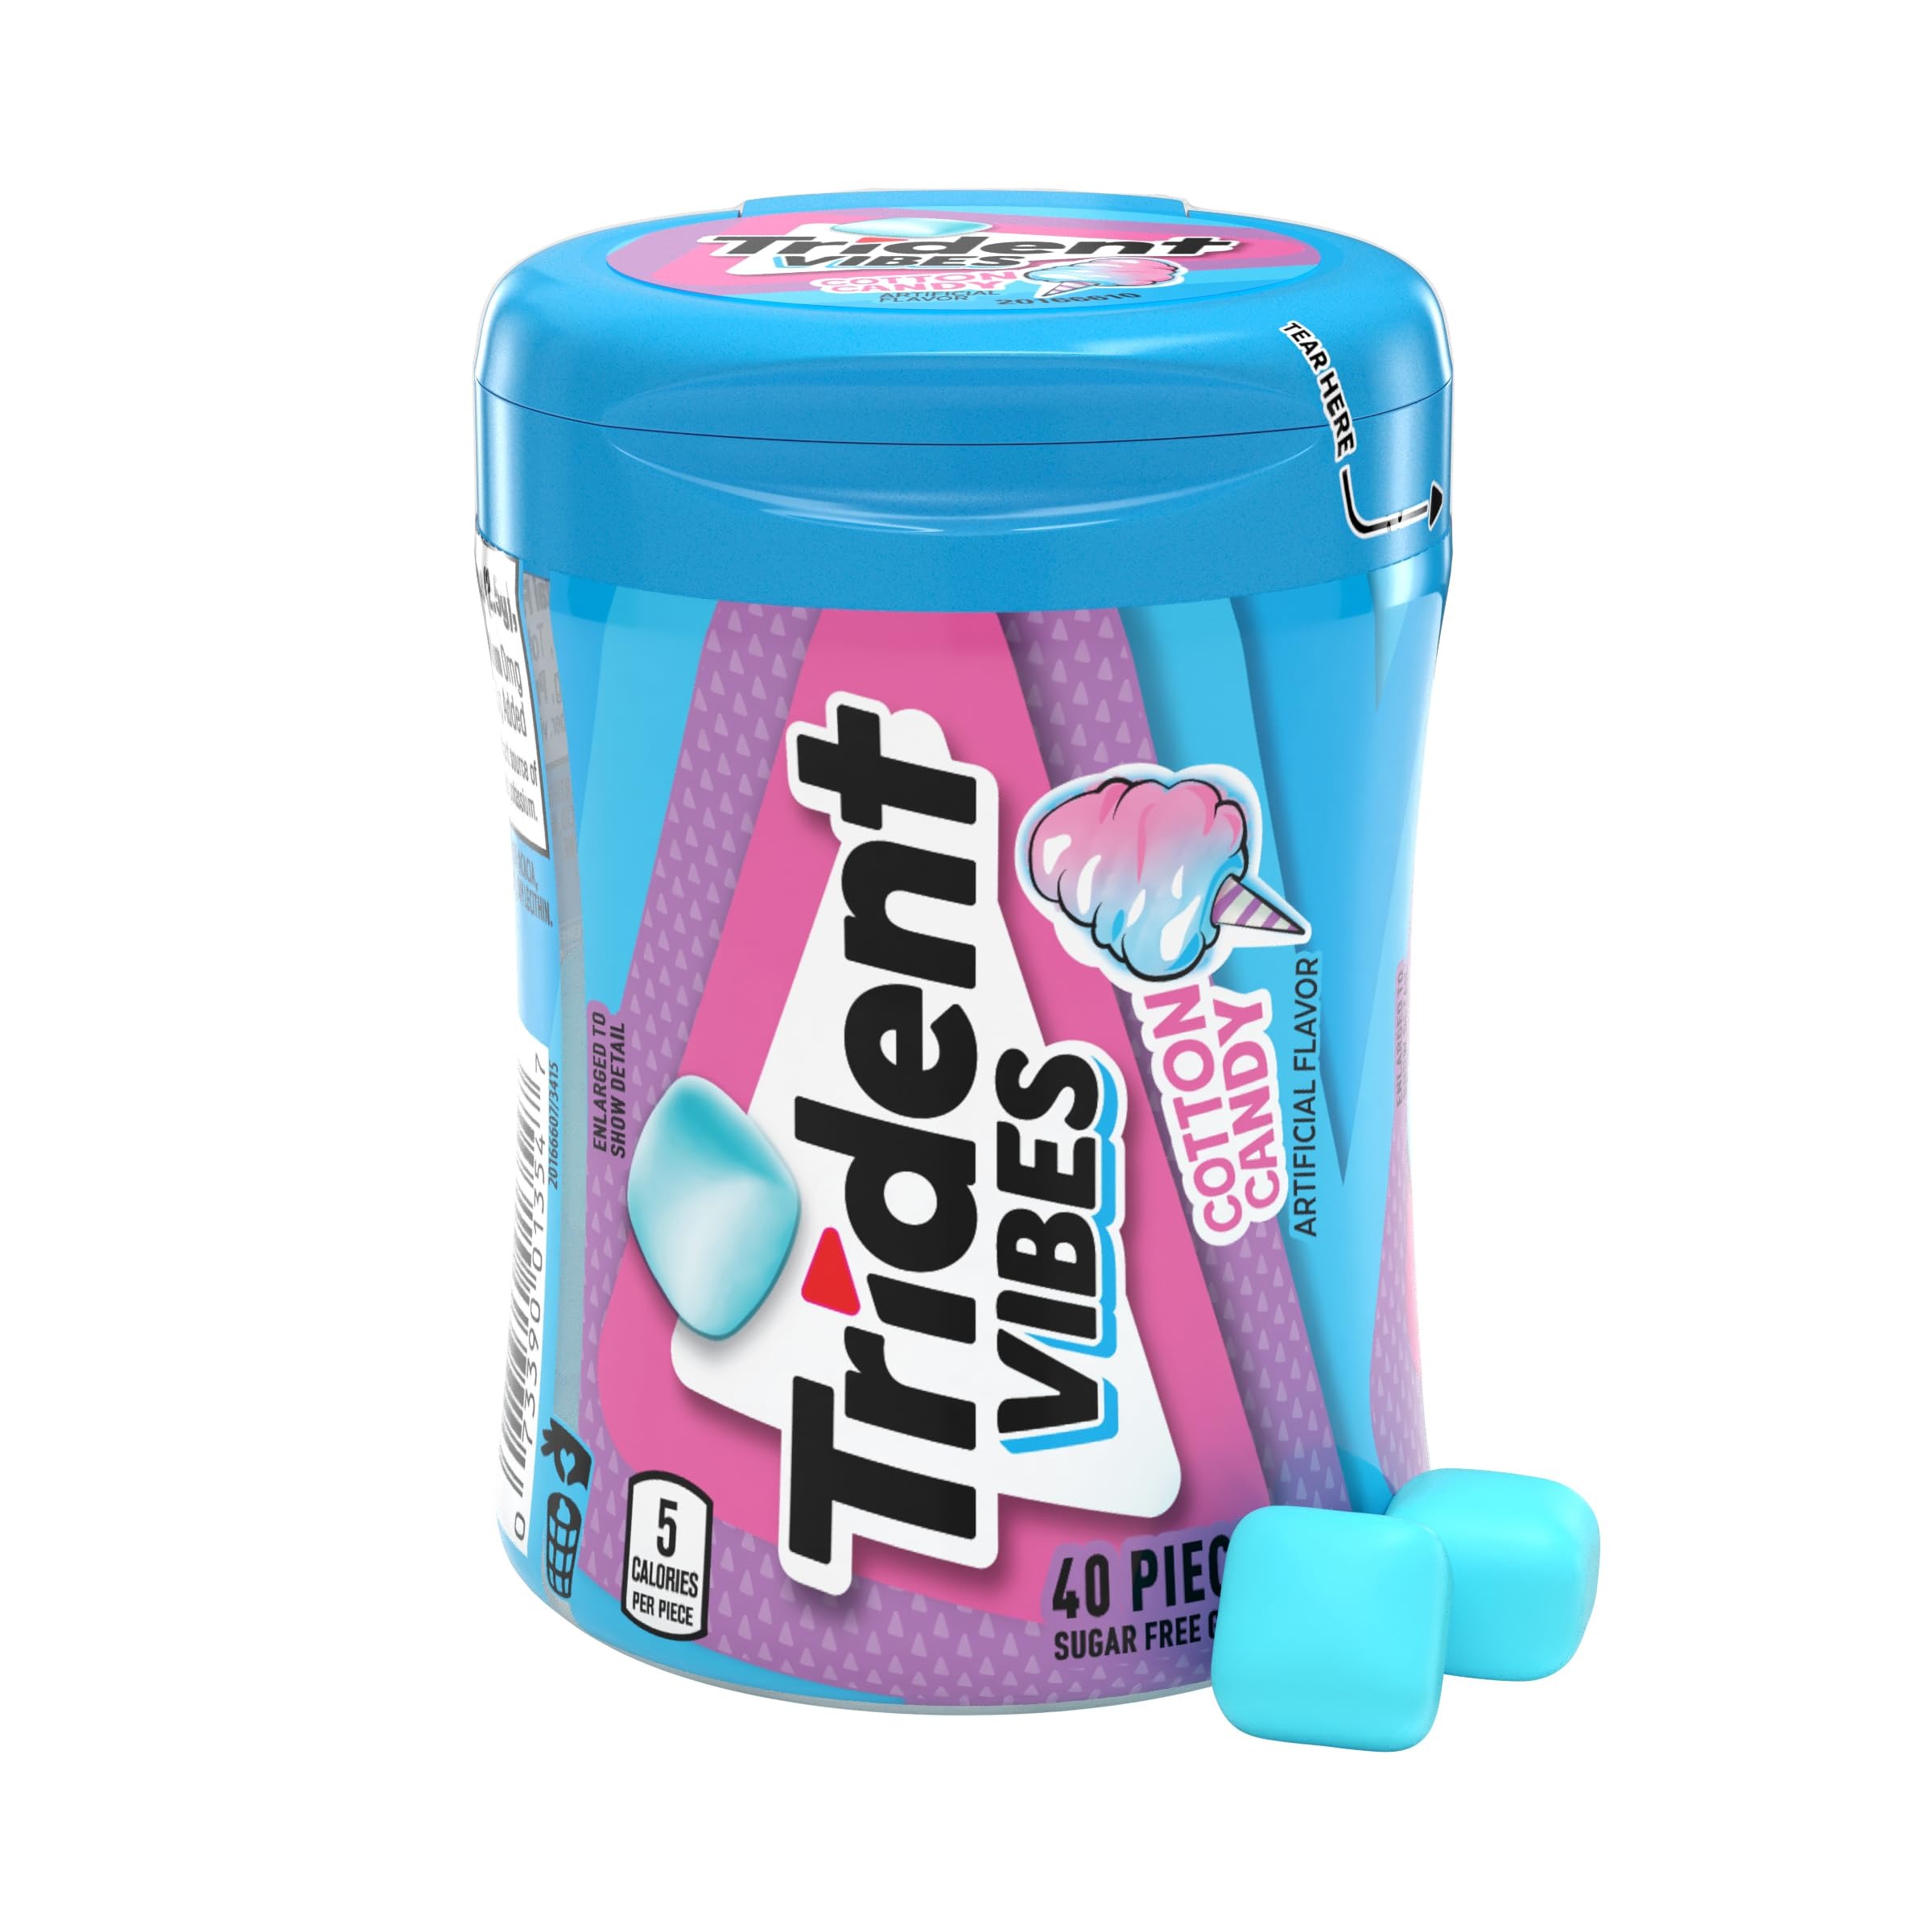
Item Name: Trident Vibes Cotton Candy Sugar Free Chewing Gum, 40 Piece Bottle
Bullet Point 1: One 40 piece bottle of Trident Vibes COTTON CANDY Sugar Free Gum
Bullet Point 2: Each piece of Trident gum features a crunchy candy-like shell that's loaded with Cotton Candy flavor
Bullet Point 3: Sugar free gum with 5 calories per piece
Bullet Point 4: Great way to freshen your mouth or fulfill a sweet candy desire
Bullet Point 5: Chewing gum comes in a convenient bottle that's easy to take anywhere
Value: 40.0
Unit: Count

Price: 6.68